IEC 60309

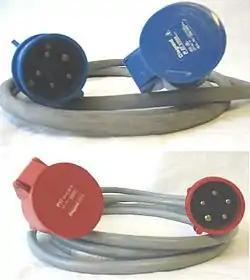
Cables with 3P+N+E connectors. The upper, blue cable has 9h keying, while the lower red cable has 6h keying.

In addition to the colour code, connectors are keyed in one of 12 positions to ensure that incompatible utilization voltages cannot be connected. Different voltage and frequency combinations are distinguished by the location of the earth pin (or a plastic projection called the "minor keyway", for connectors with no earth pin), as shown in the following table. The earth pin can be in one of twelve locations, described by clock positions 1h through 12h, spaced at 30° intervals around the circle on which all the pins lie. The various positions are referenced from the view of the open side of a socket; the 6 o'clock (6h, 180°) position is at the same angle as the "major keyway", and is oriented downwards. The major keyway is a projection on the plug shroud which aligns with a notch on the socket. The earth pin has a larger diameter than the other pins, preventing the wrong type of plug being inserted in a socket.